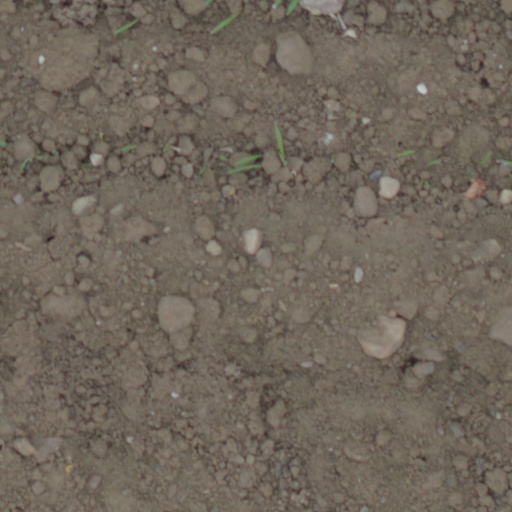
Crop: wheat